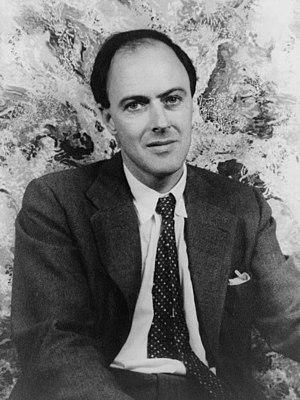
Les Gallois sont une nation et un groupe ethnique d'autochtones du Pays de Galles. Ils sont un peuple celtique qui parlent traditionnellement la langue galloise. La plupart des Gallois sont des citoyens britanniques.
À tire-d'aile est un recueil de nouvelles écrit par Roald Dahl et publié pour la première fois en langue originale anglaise en 1946 par la maison d'édition Reynal & Hitchcock.
Roald Dahl, né le 13 septembre 1916 à Llandaff au pays de Galles et mort le 23 novembre 1990 à Oxford en Angleterre, est un écrivain britannique et scénariste, auteur de romans et de nouvelles, qui s'adressent aussi bien aux enfants qu'aux adultes, mais mieux connu pour ses ouvrages de littérature d'enfance et de jeunesse.